Enel Russia

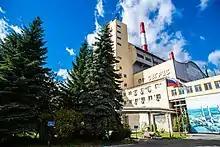
Sredneuralskaya GRES

Sredneuralskaya GRES (SUGRES) is a thermal power plant powered by natural gas with a total installed electric capacity of 1,578.5 MW. The plant's 1st stage includes five medium pressure boilers ( abs) and three turbo-units with a capacity of 16 MW, 46 MW, and 16 MW. In 2017, SUGRES decommissioned turbo-units Nos.1, 2, and 5 (with a total capacity of 78 MW). The 2nd stage includes three high pressure boilers ( abs) and three turbo-units with respective capacities of 100, 100 and 38 MW. The 3rd stage features two two-boiler single-turbine units for supercritical parameters with capacities of 310 and 300 MW, and the 4th stage includes one two-boiler single-turbine unit for supercritical parameters with a capacity of 300 MW. The 4th stage also includes a CCGT unit with a capacity of 419 MW. The power plant also has a gas turbine expansion station (GTES) with a capacity of 11.5 MW.